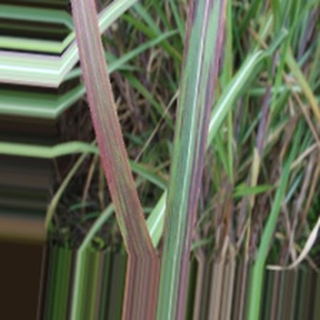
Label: sugarcane_bacterial_blight